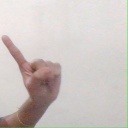
अक्षर: ए